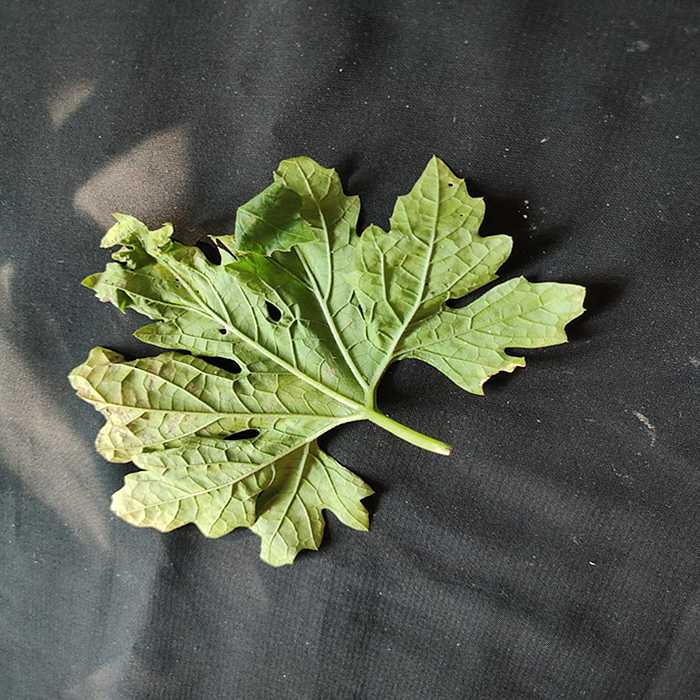
Plant: Bitter Gourd
Label: Downey mildew